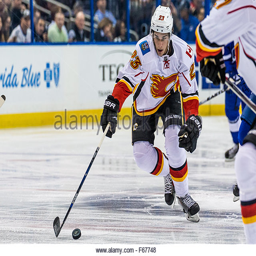
# gets control of the puck in the 1st period in the game